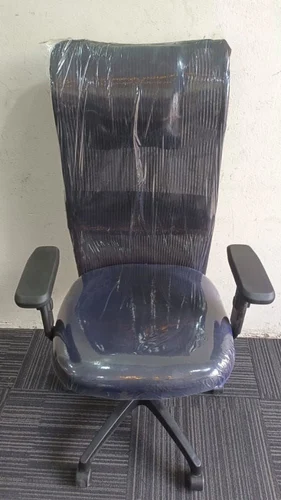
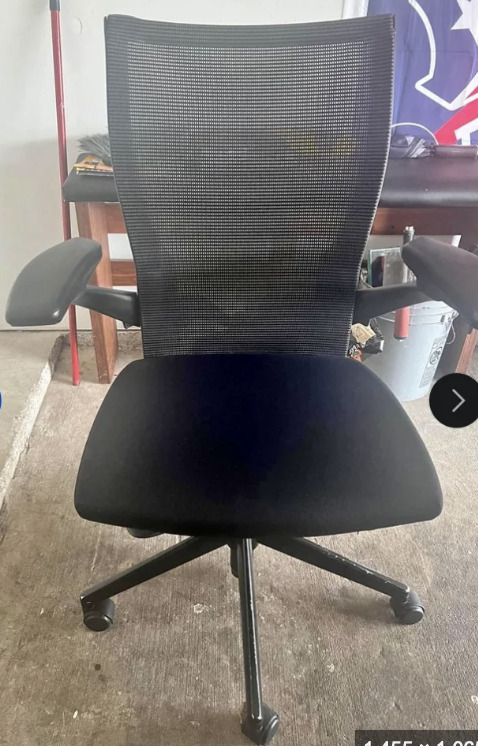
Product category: items_chair
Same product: no